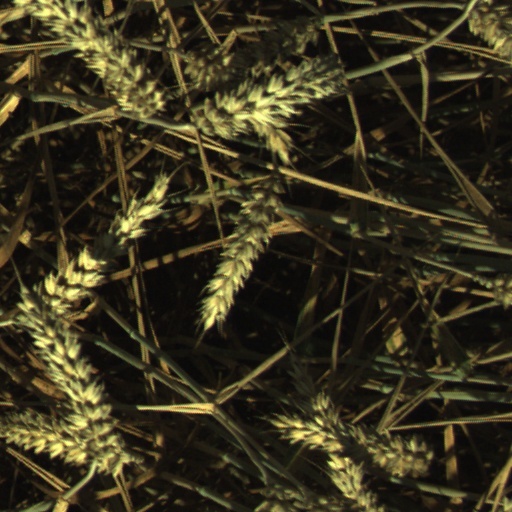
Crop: wheat